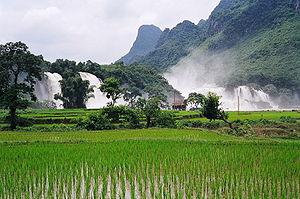
La liste de chutes d'eau présentée ci-dessous est un échantillon, classé par continent puis par pays ou État, de chutes d'eau naturelles, ayant acquis une relative notoriété du fait de leur fréquentation et/ou de leurs particularités : dimensions, concrétionnement, aménagements humains, art mobilier, pratiques rituelles, etc.
Le tourisme est une composante significative de l'économie du Viêt Nam contemporain.